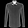
Label: Shirt